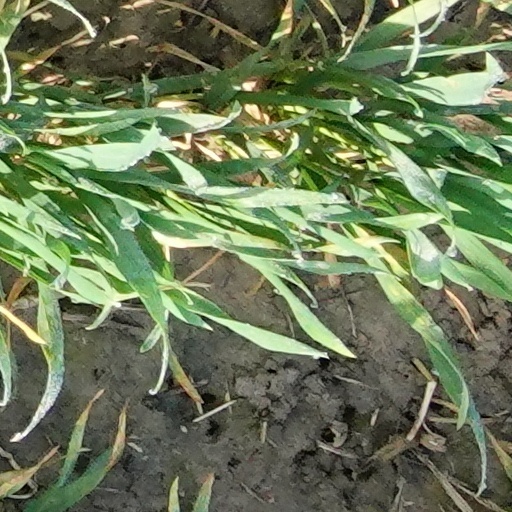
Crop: wheat